Serhiy Shevchenko (footballer, born 1958)

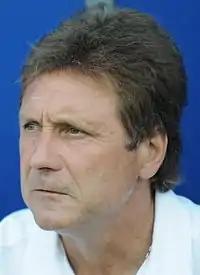
Shevchenko in 2010

Serhiy Vasylyovych Shevchenko (4 March 1958 – 23 March 2024) was a Soviet and Ukrainian football player who played as a striker. After his retirement, Shevchenko was a coach. Following the Russian aggression against Ukraine in 2014, he collaborated with the Russian occupational administration. He died on 23 March 2024, at the age of 66.